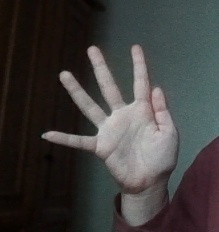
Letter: sheen